James van Riemsdyk

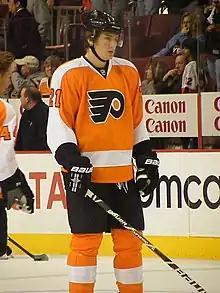
Van Riemsdyk as a rookie in 2009

On April 1, 2009, van Riemsdyk agreed to forfeit his final two years of collegiate play in order to sign an entry-level contract with the Flyers. Although his contract did not go into effect until the 2009–10 season, meaning that van Riemsdyk was barred from participating in the 2009 Stanley Cup playoffs, he was allowed to play with the Philadelphia Phantoms for the remainder of the American Hockey League (AHL) season under a tryout contract. He played in seven regular-season games for the Phantoms, scoring one goal and one assist, but went scoreless during the Calder Cup playoffs. Van Riemsdyk continued to impress Flyers coach John Stevens during training camp, scoring four goals and an assist during a September 11 preseason game against the Washington Capitals.